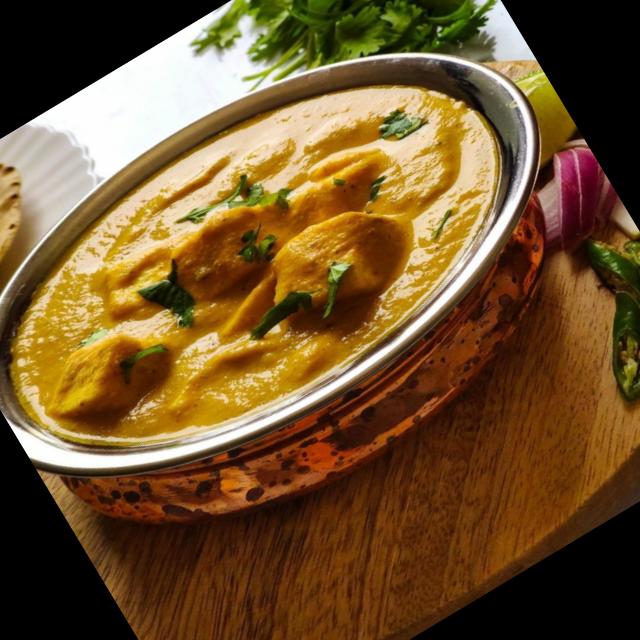
Dish: shahi_paneer